Georgian era

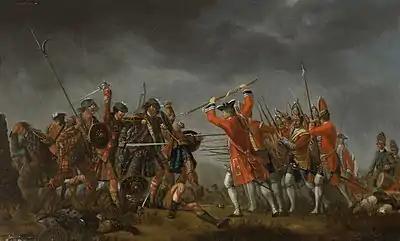
"An Incident in the Rebellion of 1745", depicting the Battle of Culloden of 1746, where British troops defeated the Jacobite Army

The Black Act 1723, sponsored by Robert Walpole, strengthened the criminal code for the benefit of the upper class. It specified over 200 capital crimes, many with intensified punishment. The crime of arson, for example, was expanded to include of burning or the threat of burning haystacks. The legal rights of defendants were something different from today. For example, suspects who refused to surrender within 40 days could be summarily judged guilty and sentenced to execution if apprehended. Local villages were punished if they failed to find, prosecute and convict alleged criminals, due to the increase in crime at the time.